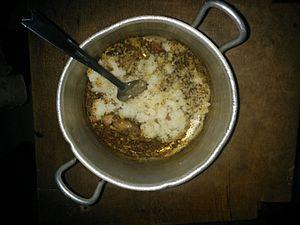
Du riz couché à la sauce djoumblé This is an image of food from Ivory Coast
Le riz couché est une recette culinaire ivoirienne, prisée par les populations rurales de la Côte d’Ivoire. Ce mets s’obtient par la récupération d’une quantité de riz déjà cuite depuis la veille. Conservé à l’abri de l’avarie, le riz est réchauffé, souvent au petit matin, sur du feu de bois, ou sur une gazinière, puis servi chaud, recouvert de sauce ou d’huile de palme.